Ethnographic Museum of Cyprus

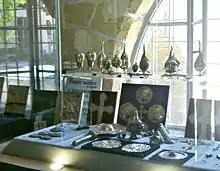
Nicosia, Cyprus Folk Art Museum, display of liturgical items.

The Collections, over 5000 items, include examples of Cypriot folk art from the 19th and 20th centuries, including woodcarvings, embroidery, pottery, and national costumes. The collection has grown through donation and purchase, is in some cases directly from the villagers who had the items at the time. Among the private collections in this museum are those of the late Maria Eleutheriou Gaffiero and the late G. Filis.